Great Greek Encyclopedia

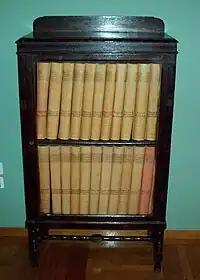
The "Great Greek Encyclopedia" in its purpose-built bookcase.

The Great Greek Encyclopedia (Greek: "Μεγάλη Ελληνική Εγκυκλοπαίδεια") is a general knowledge Greek-language encyclopedia, printed initially between 1926 and 1934.